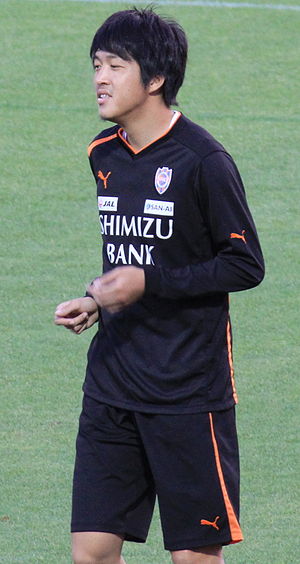
Sho Ito
Sho Ito er en japansk fodboldspiller.